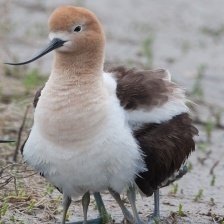
Species: AMERICAN AVOCET
Scientific name: PSITTACULA EUPATRIA